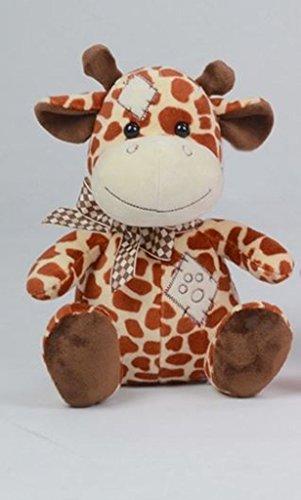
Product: Linzy Toys Ashland Animals - Giraffe Plush Doll
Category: Toys & Games | Stuffed Animals & Plush Toys
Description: Great Condition.
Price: $14.99
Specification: ProductDimensions:8x8x8inches|ItemWeight:1pounds|ShippingWeight:1pounds(Viewshippingratesandpolicies)|ASIN:B07DGRTDF7|Itemmodelnumber:L-11703GF|Manufacturerrecommendedage:12monthsandup